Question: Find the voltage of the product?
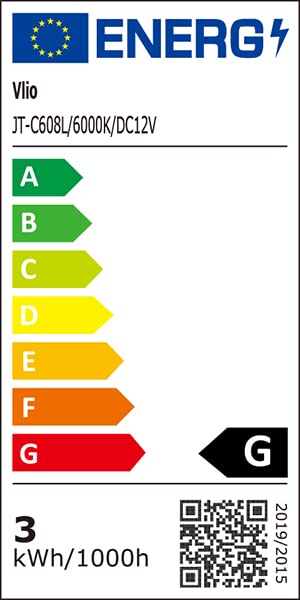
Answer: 12.0 volt